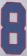
Number: 8